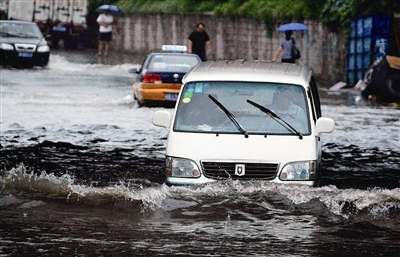
Weather: rain or strom